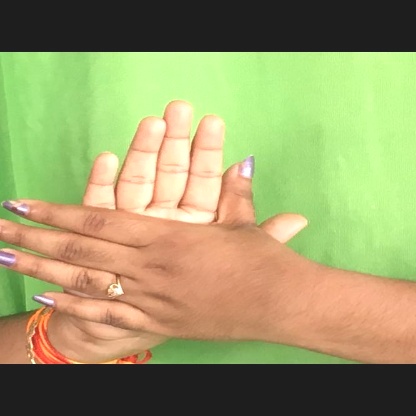
Mudra: Chakra